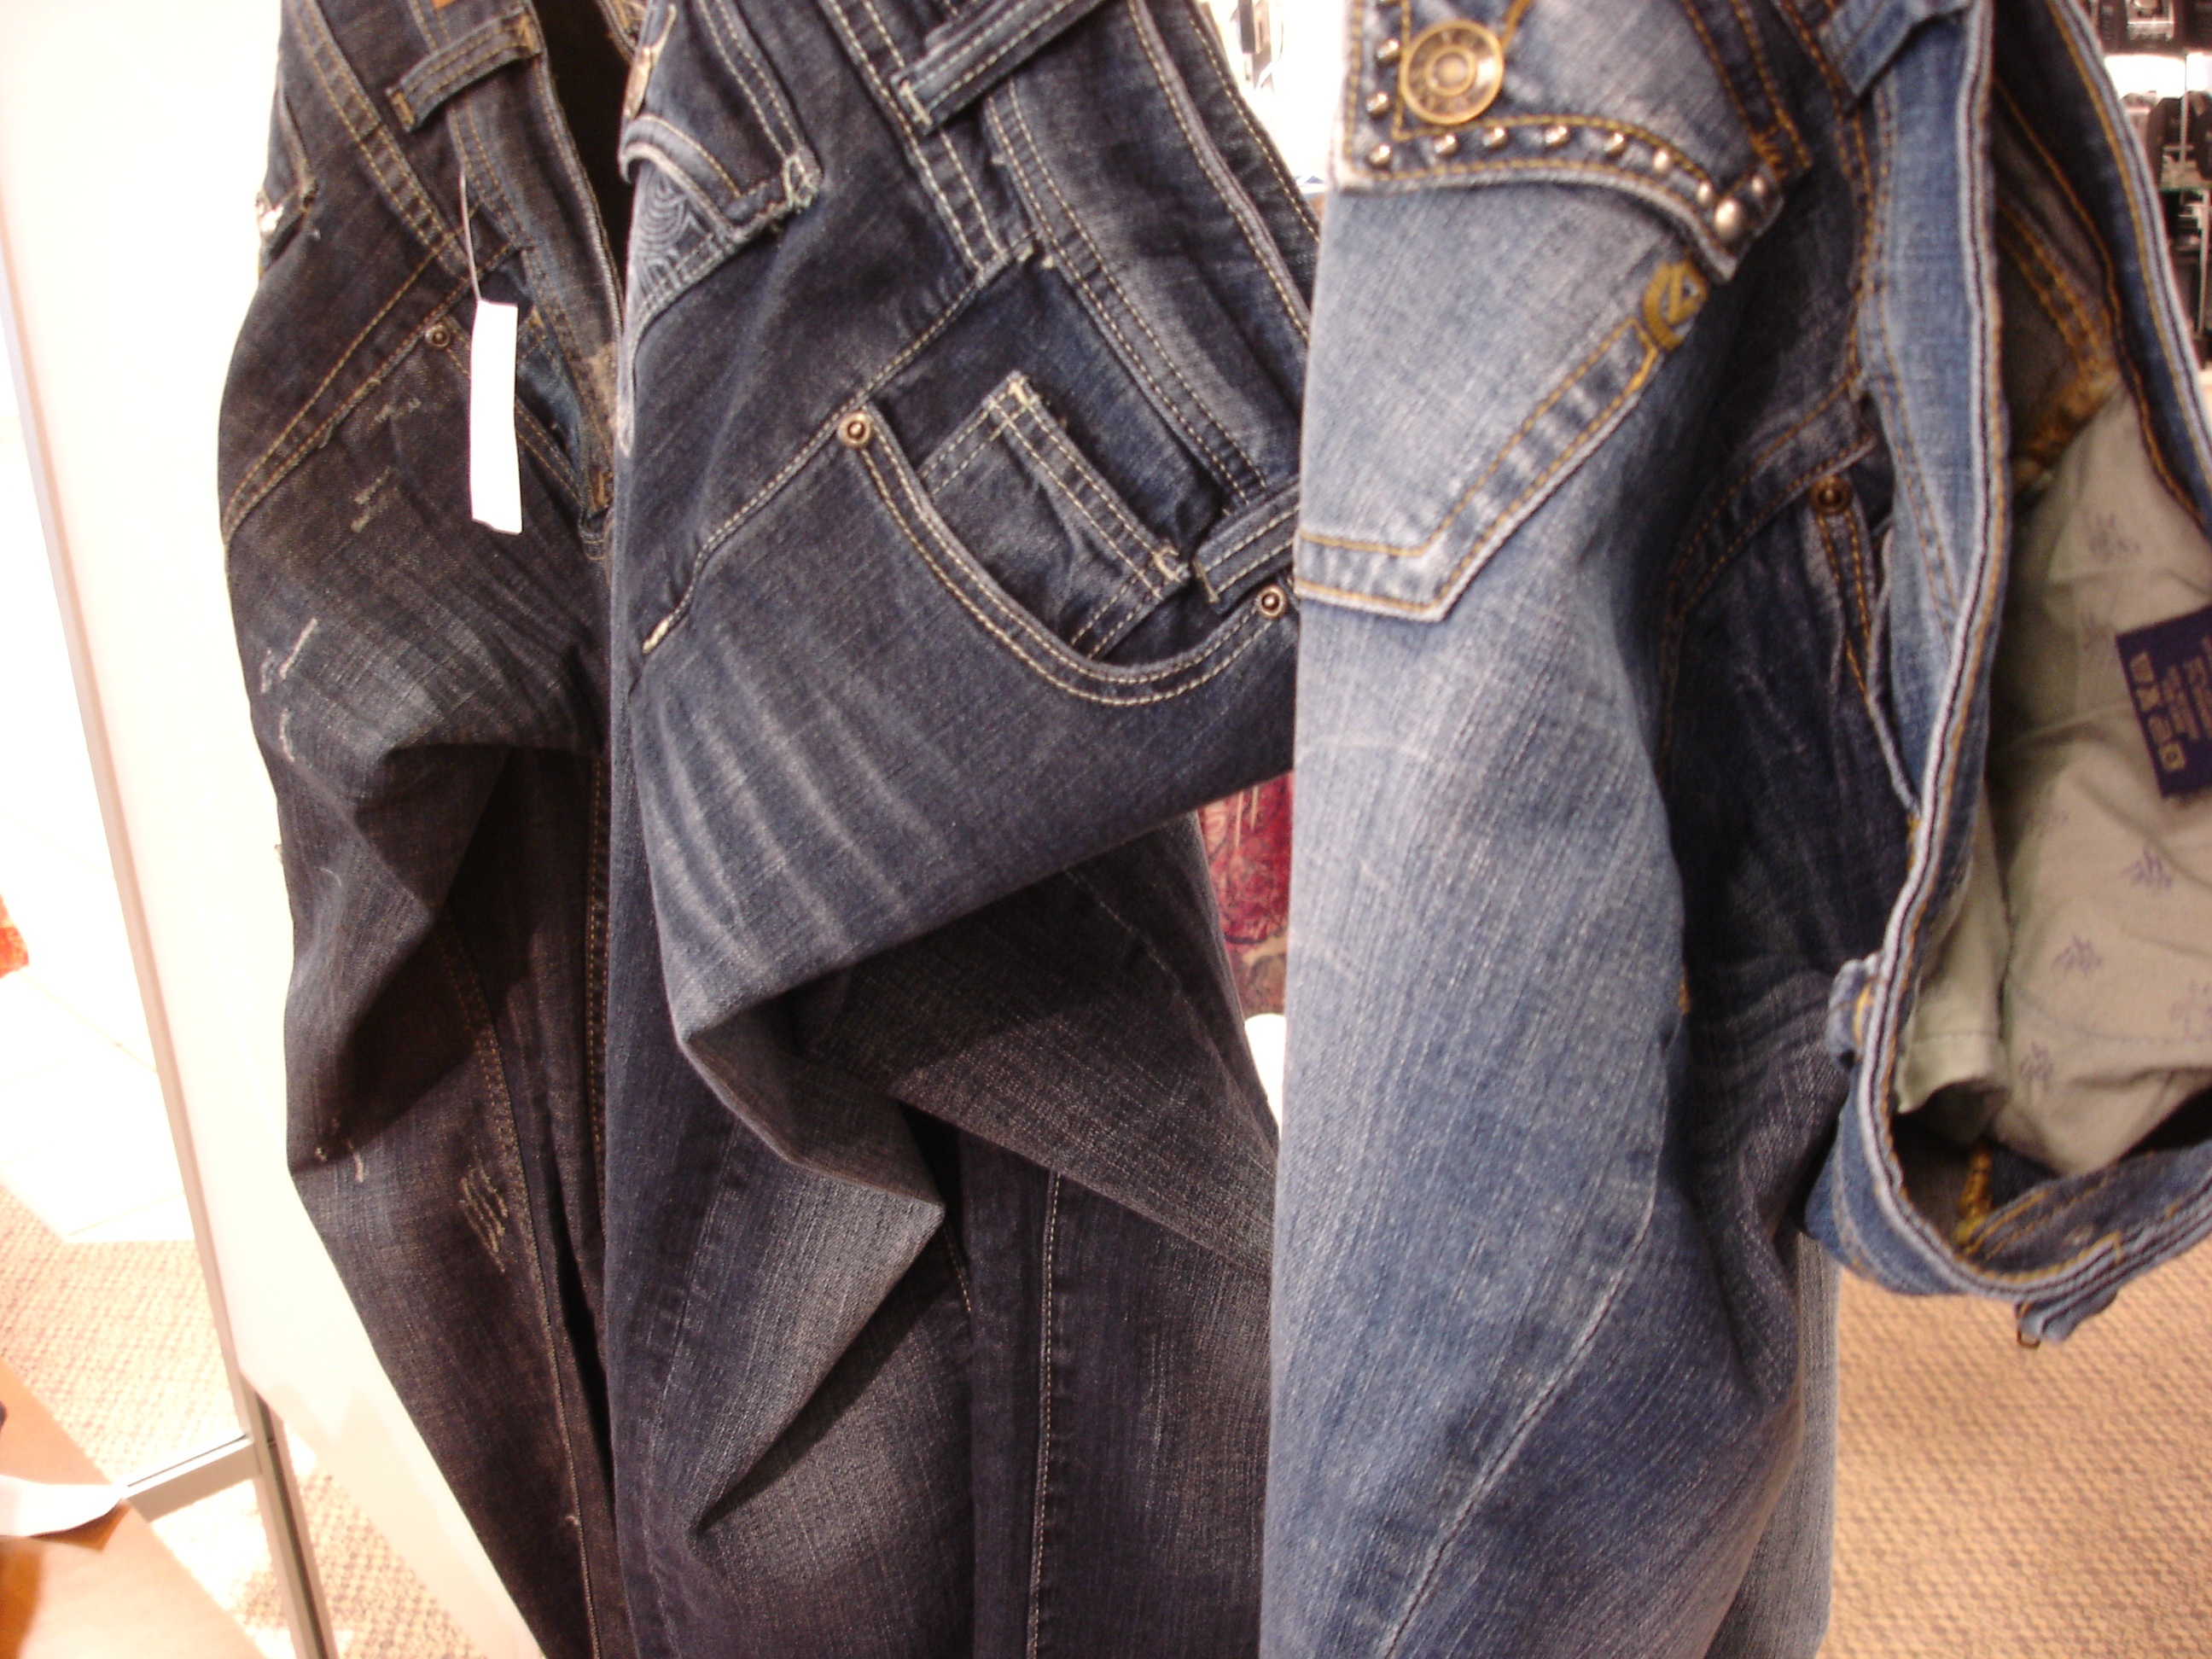
leather, jeans, fashion, blue, clothing, jacket, modern, outerwear, material, denim, textile, style, clothes, pocket, stylish, fashionable, leather jacket